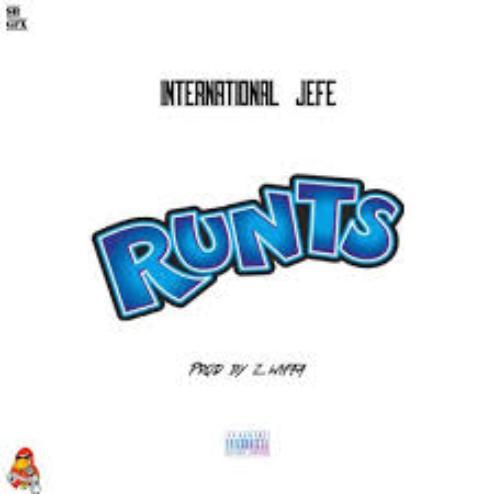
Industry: Food